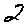
Label: 2